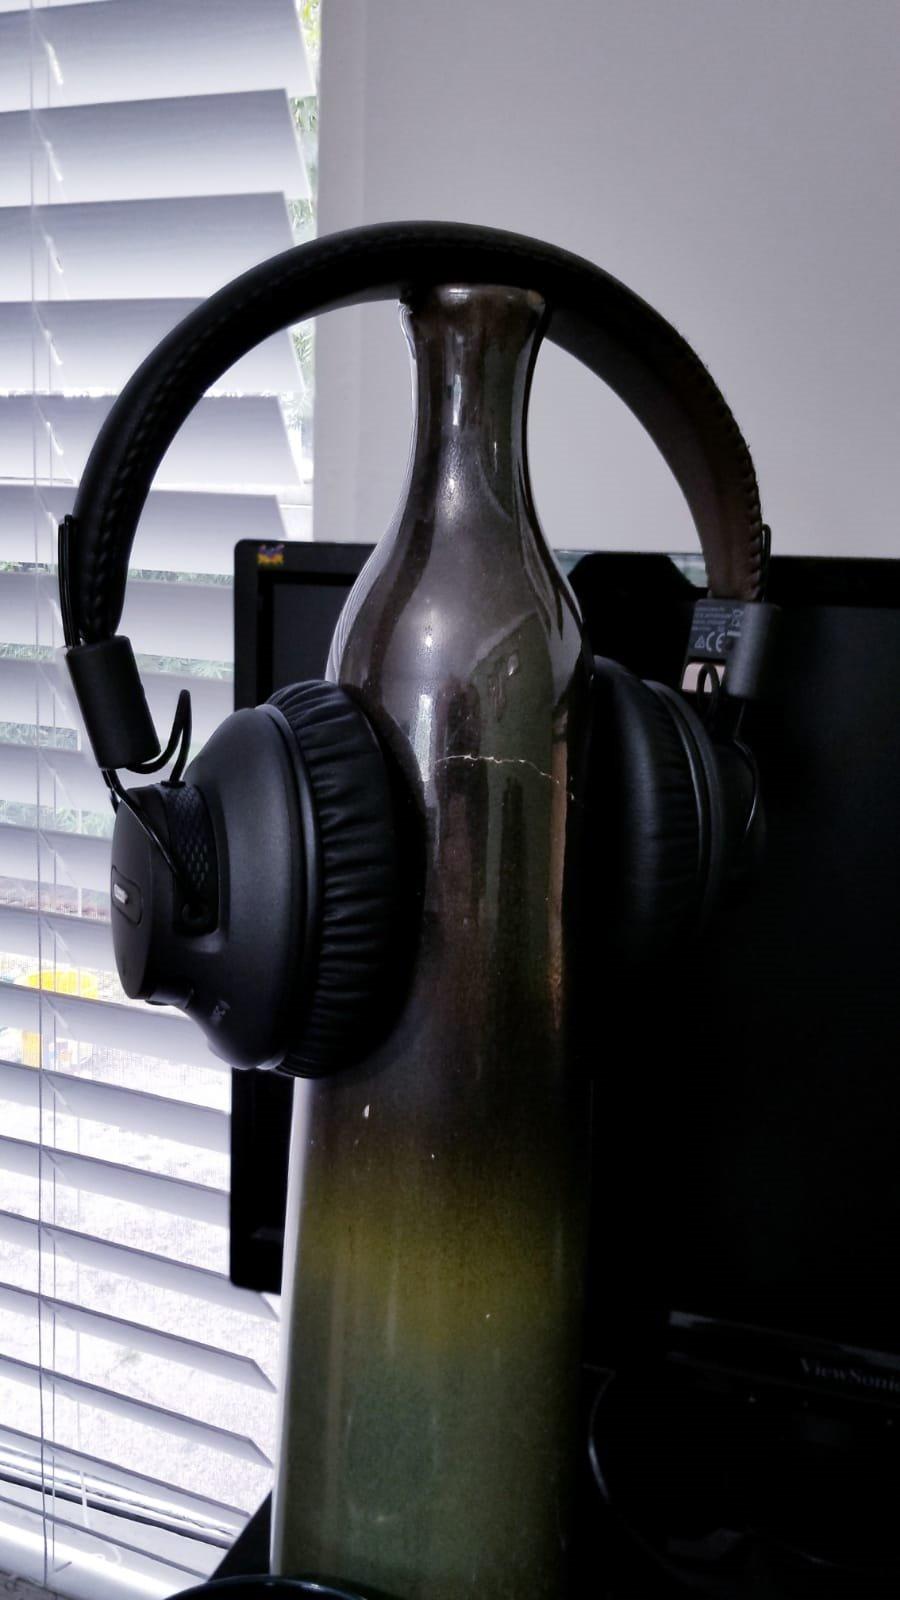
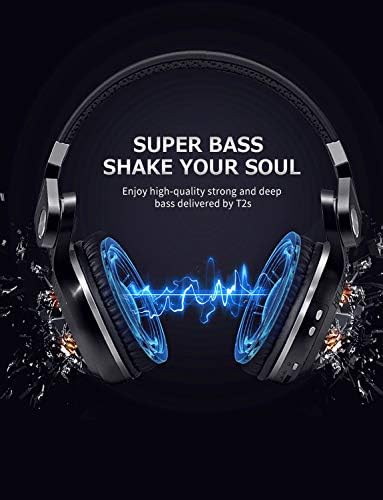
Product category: headphones
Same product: no